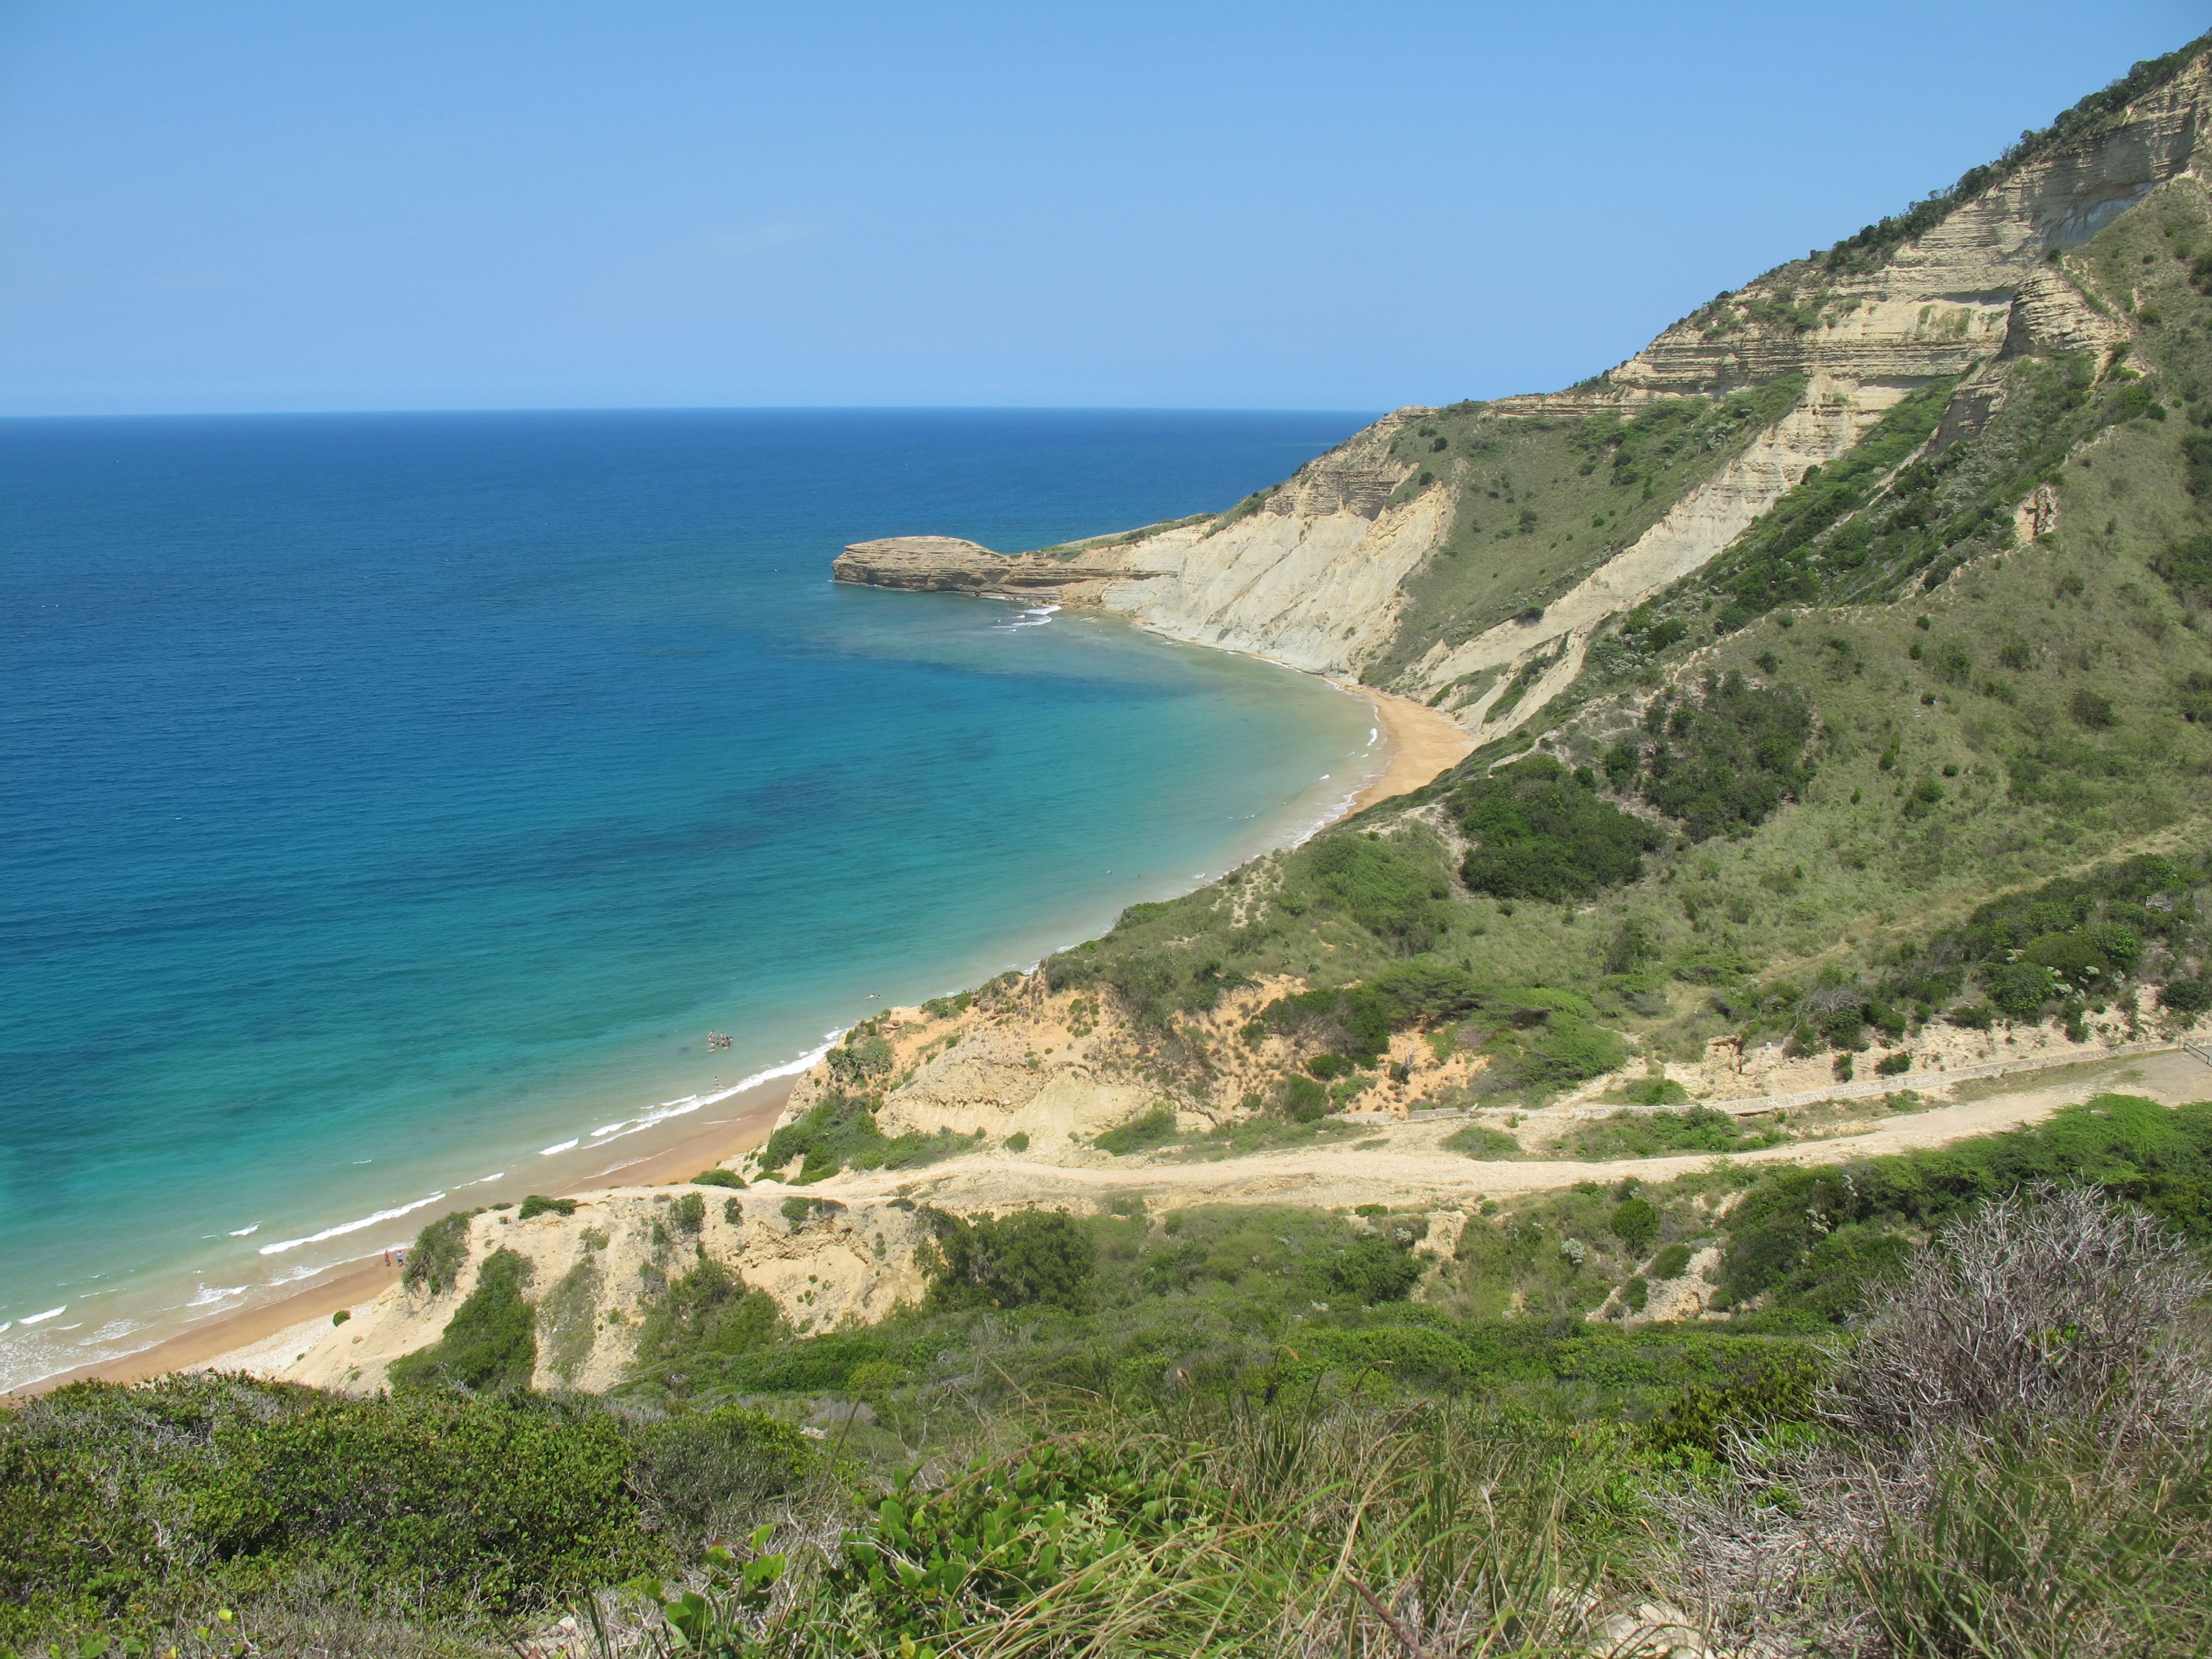
beach, landscape, sea, coast, water, nature, sand, ocean, shore, summer, vacation, travel, cliff, cove, relax, paradise, tropical, seascape, bay, island, blue, terrain, body of water, headland, caribbean, dominican republic, cape, landform, geographical feature, promontory